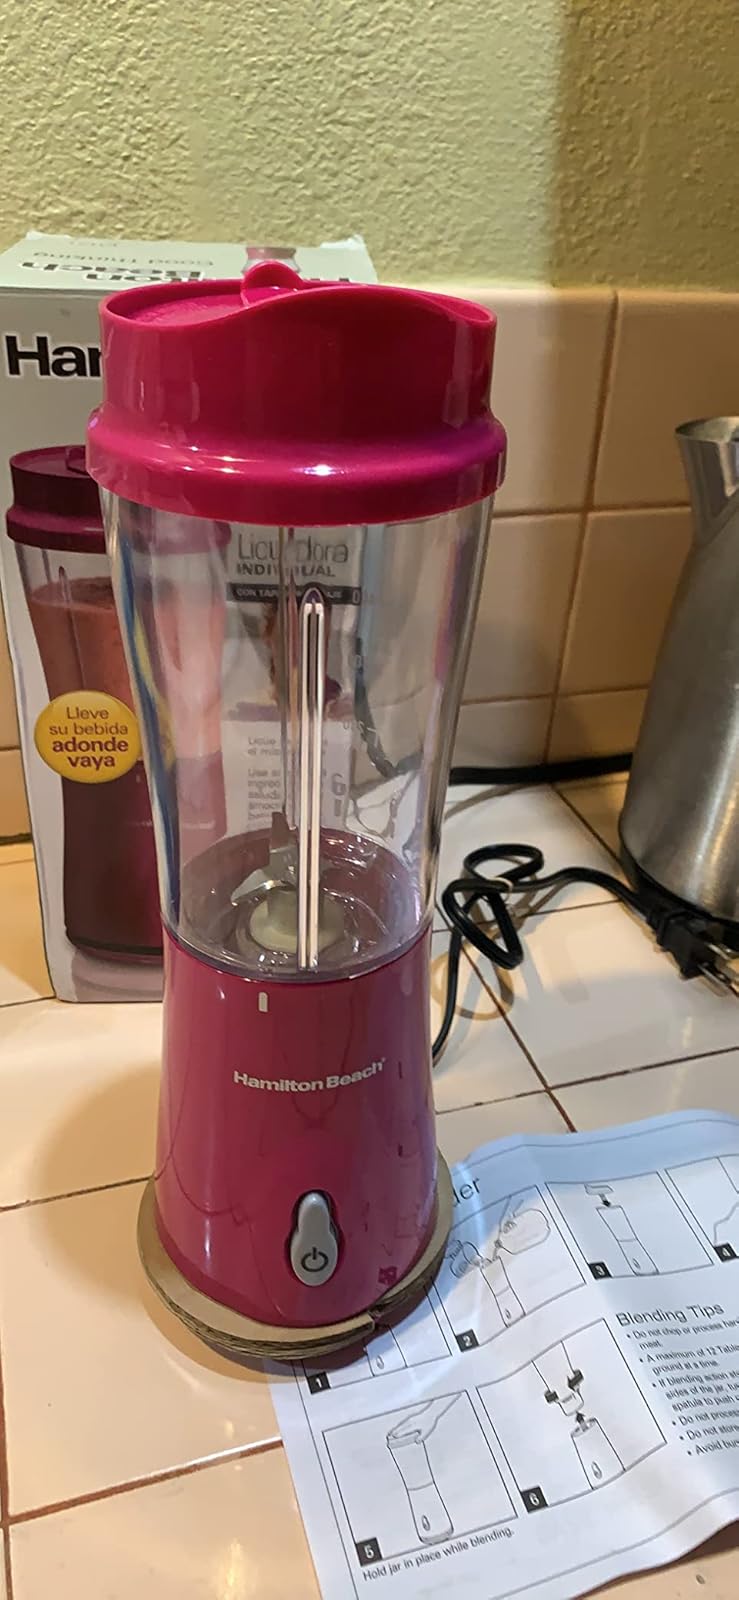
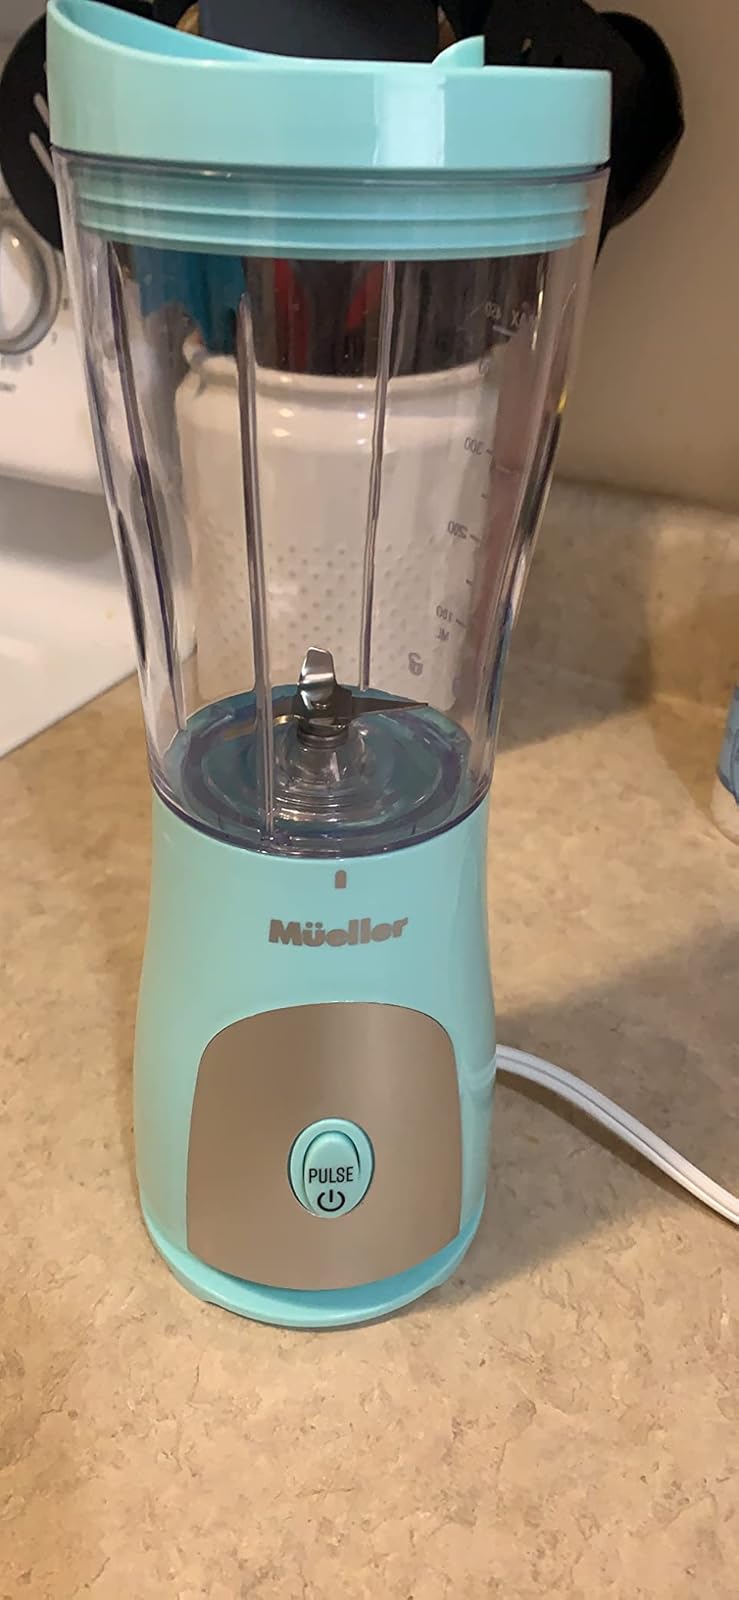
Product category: items_blender
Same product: no